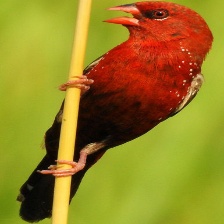
Species: AVADAVAT
Scientific name: AMANDAVA AMANDAVA